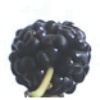
Label: Mulberry 1